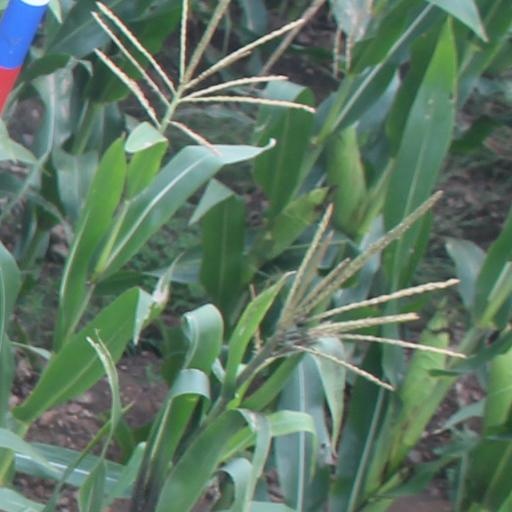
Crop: maize; corn